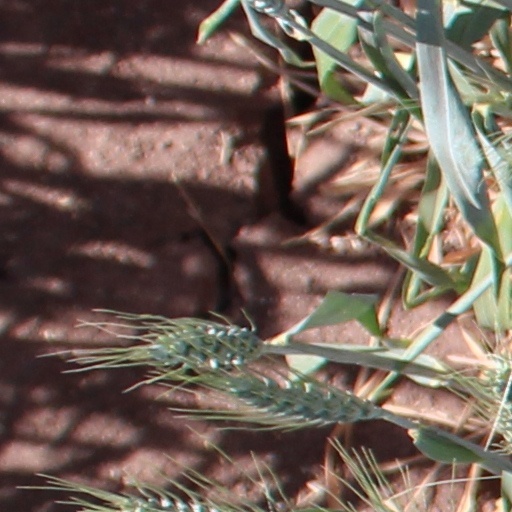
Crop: wheat